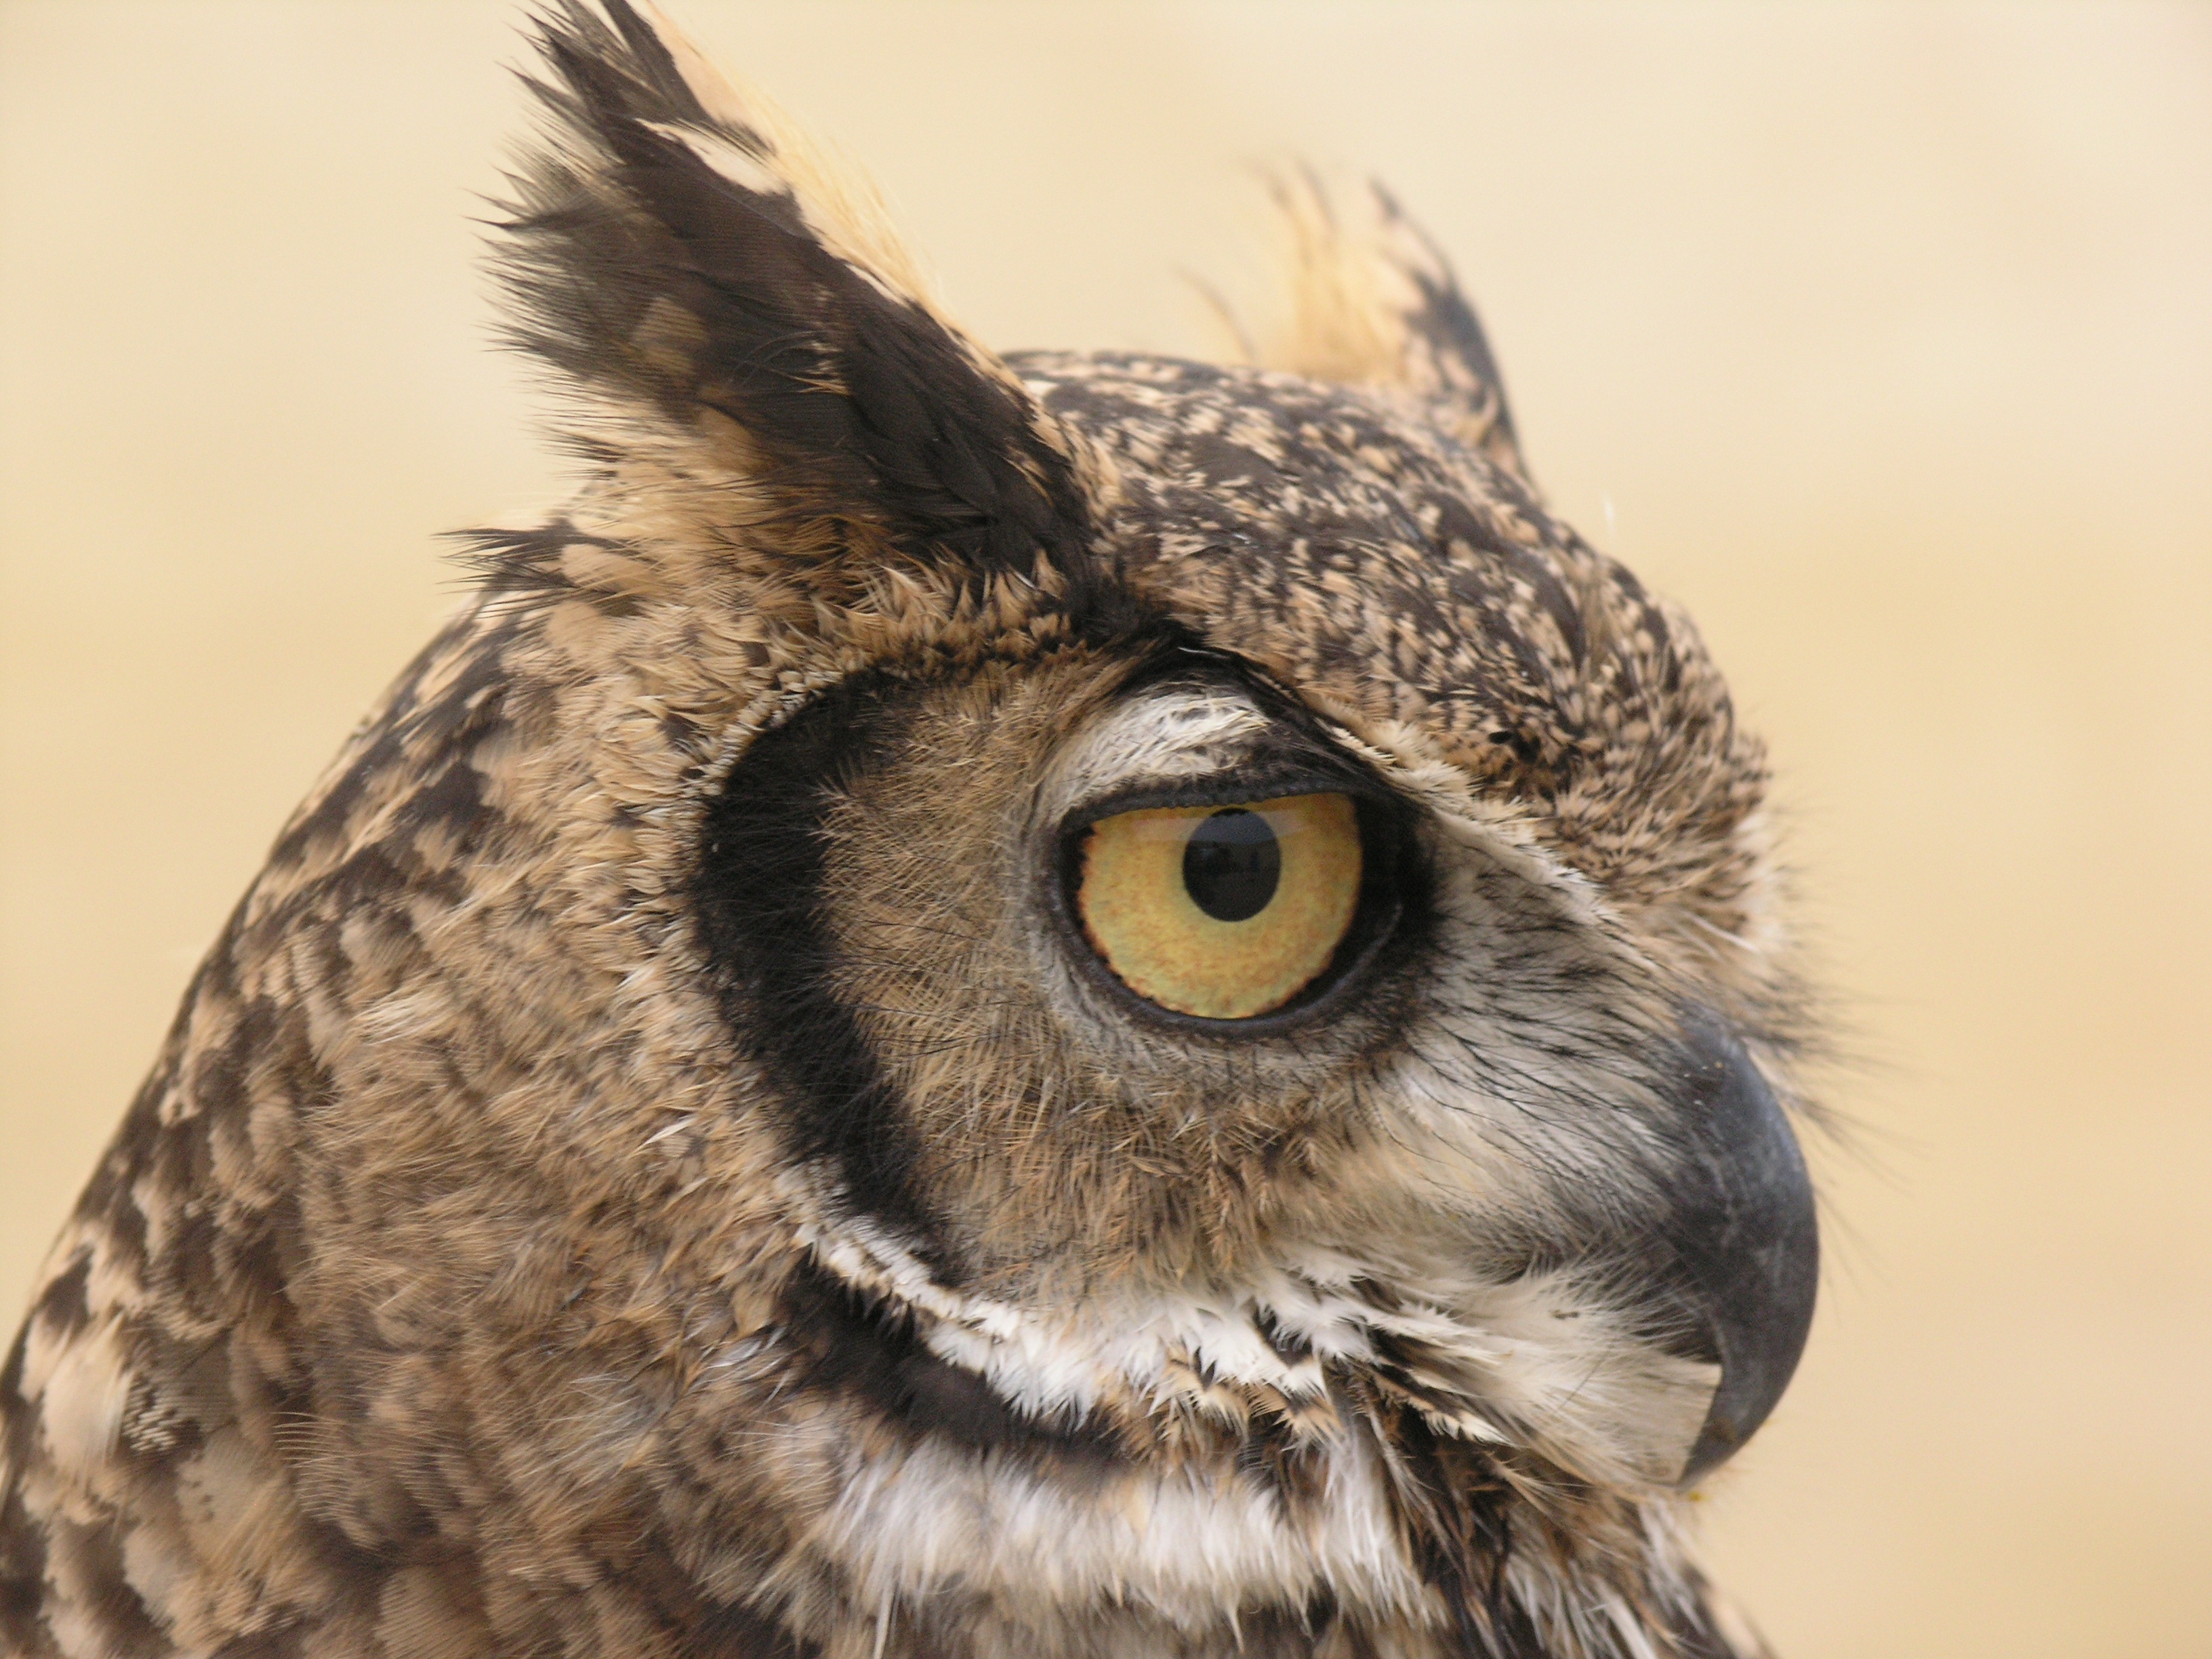
nature, bird, wing, peak, animal, wildlife, beak, owl, fauna, bird of prey, close up, eyes, feathers, animals, look, vertebrate, ave, buho, birds of prey